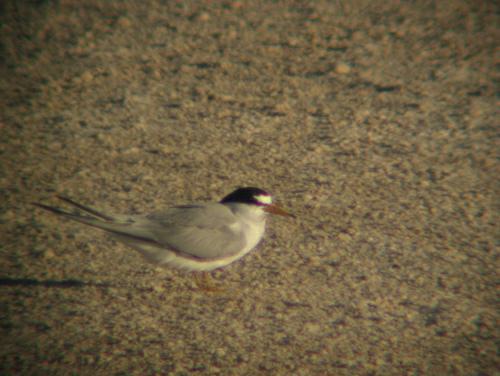
A photo of a least tern